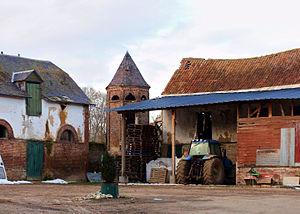
Brucamps est une commune française située dans le département de la Somme en région Hauts-de-France.